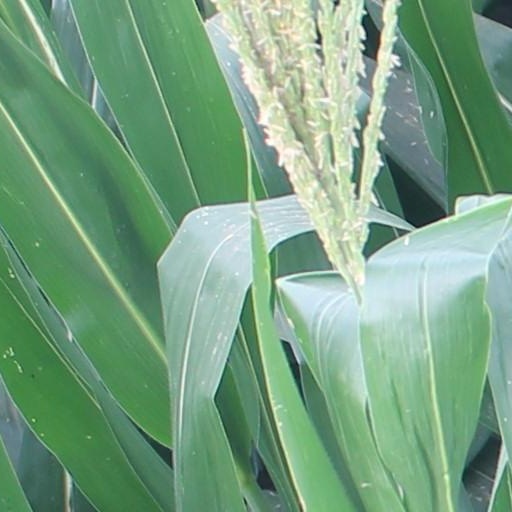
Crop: maize; corn